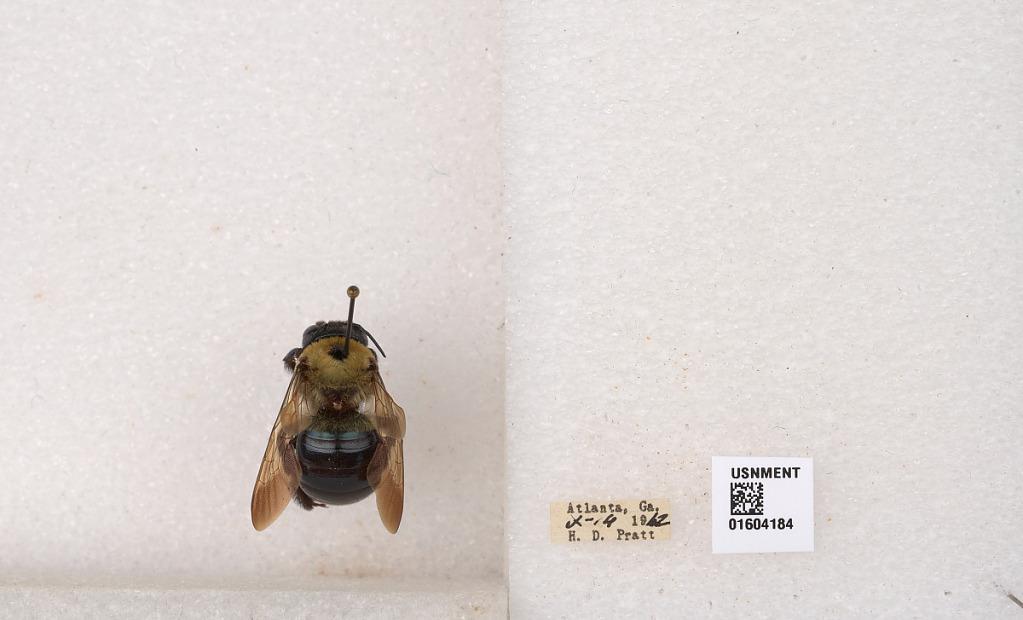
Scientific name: Xylocopa virginica (Linnaeus)
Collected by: H. Pratt
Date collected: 1962-10-14
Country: United States
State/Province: Georgia
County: Fulton
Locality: Atlanta
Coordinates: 33.755, -84.39